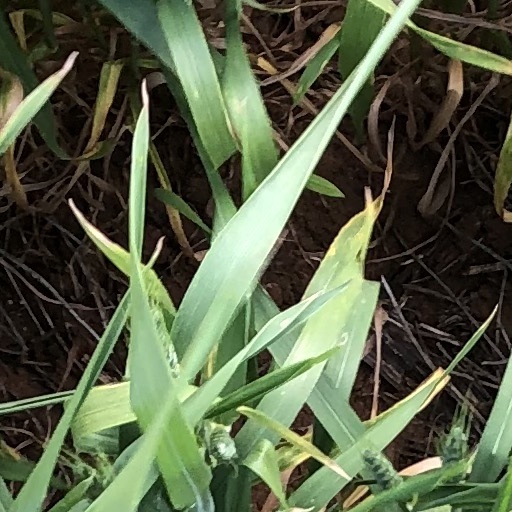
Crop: wheat